Arrondissements of the Landes department

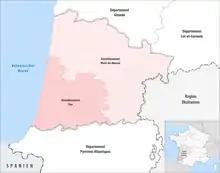
Map of arrondissements of the Landes department.

The 2 arrondissements of the Landes department are: